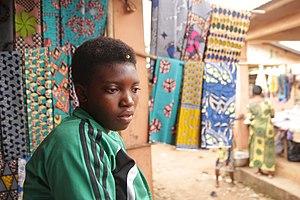
La culture du Bénin, pays enclavé d'Afrique de l'Ouest, désigne d'abord les pratiques culturelles observables de ses 11 millions d'habitants.